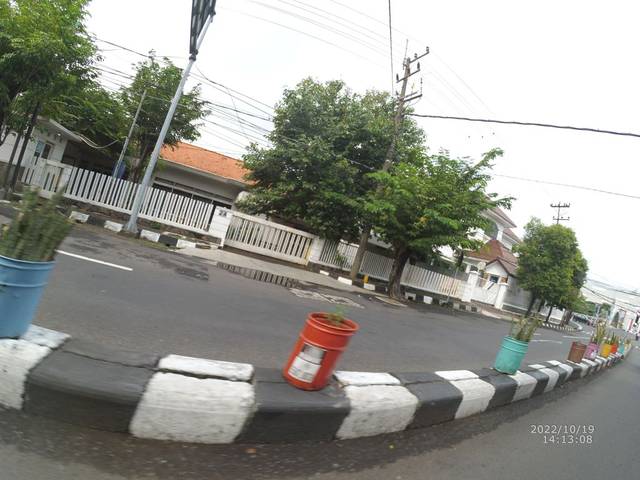
Region: Indonesia
Coordinates: -7.291, 112.742